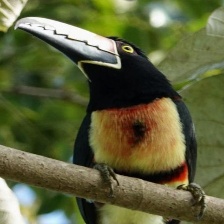
Species: COLLARED ARACARI
Scientific name: PTEROGLOSSUS TORQUATUS
ImageNet parent category: toucan